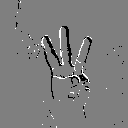
ASL letter: w